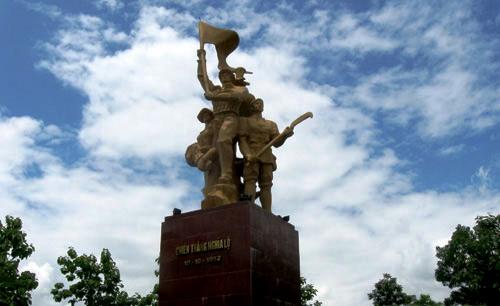
có những bức tượng hình người xuất hiện ở trên tượng đài